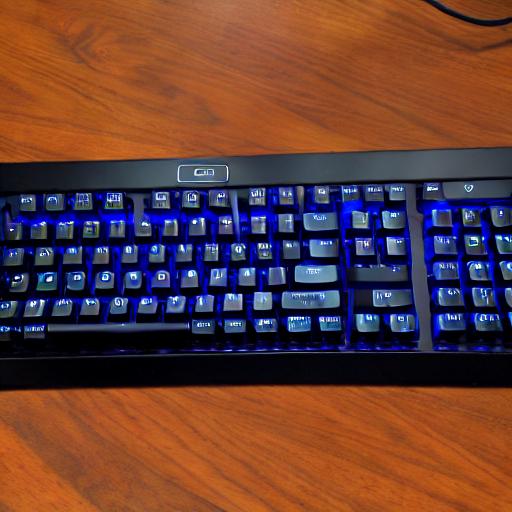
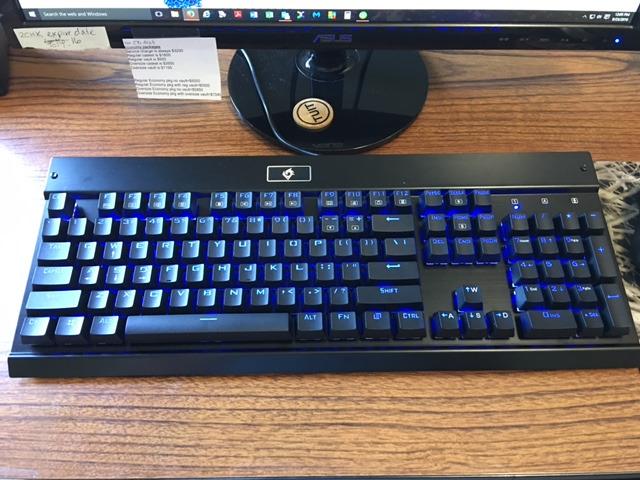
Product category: keyboard
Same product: no